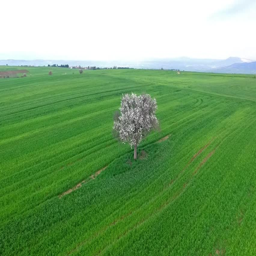
a tree blooming inside a green fields .